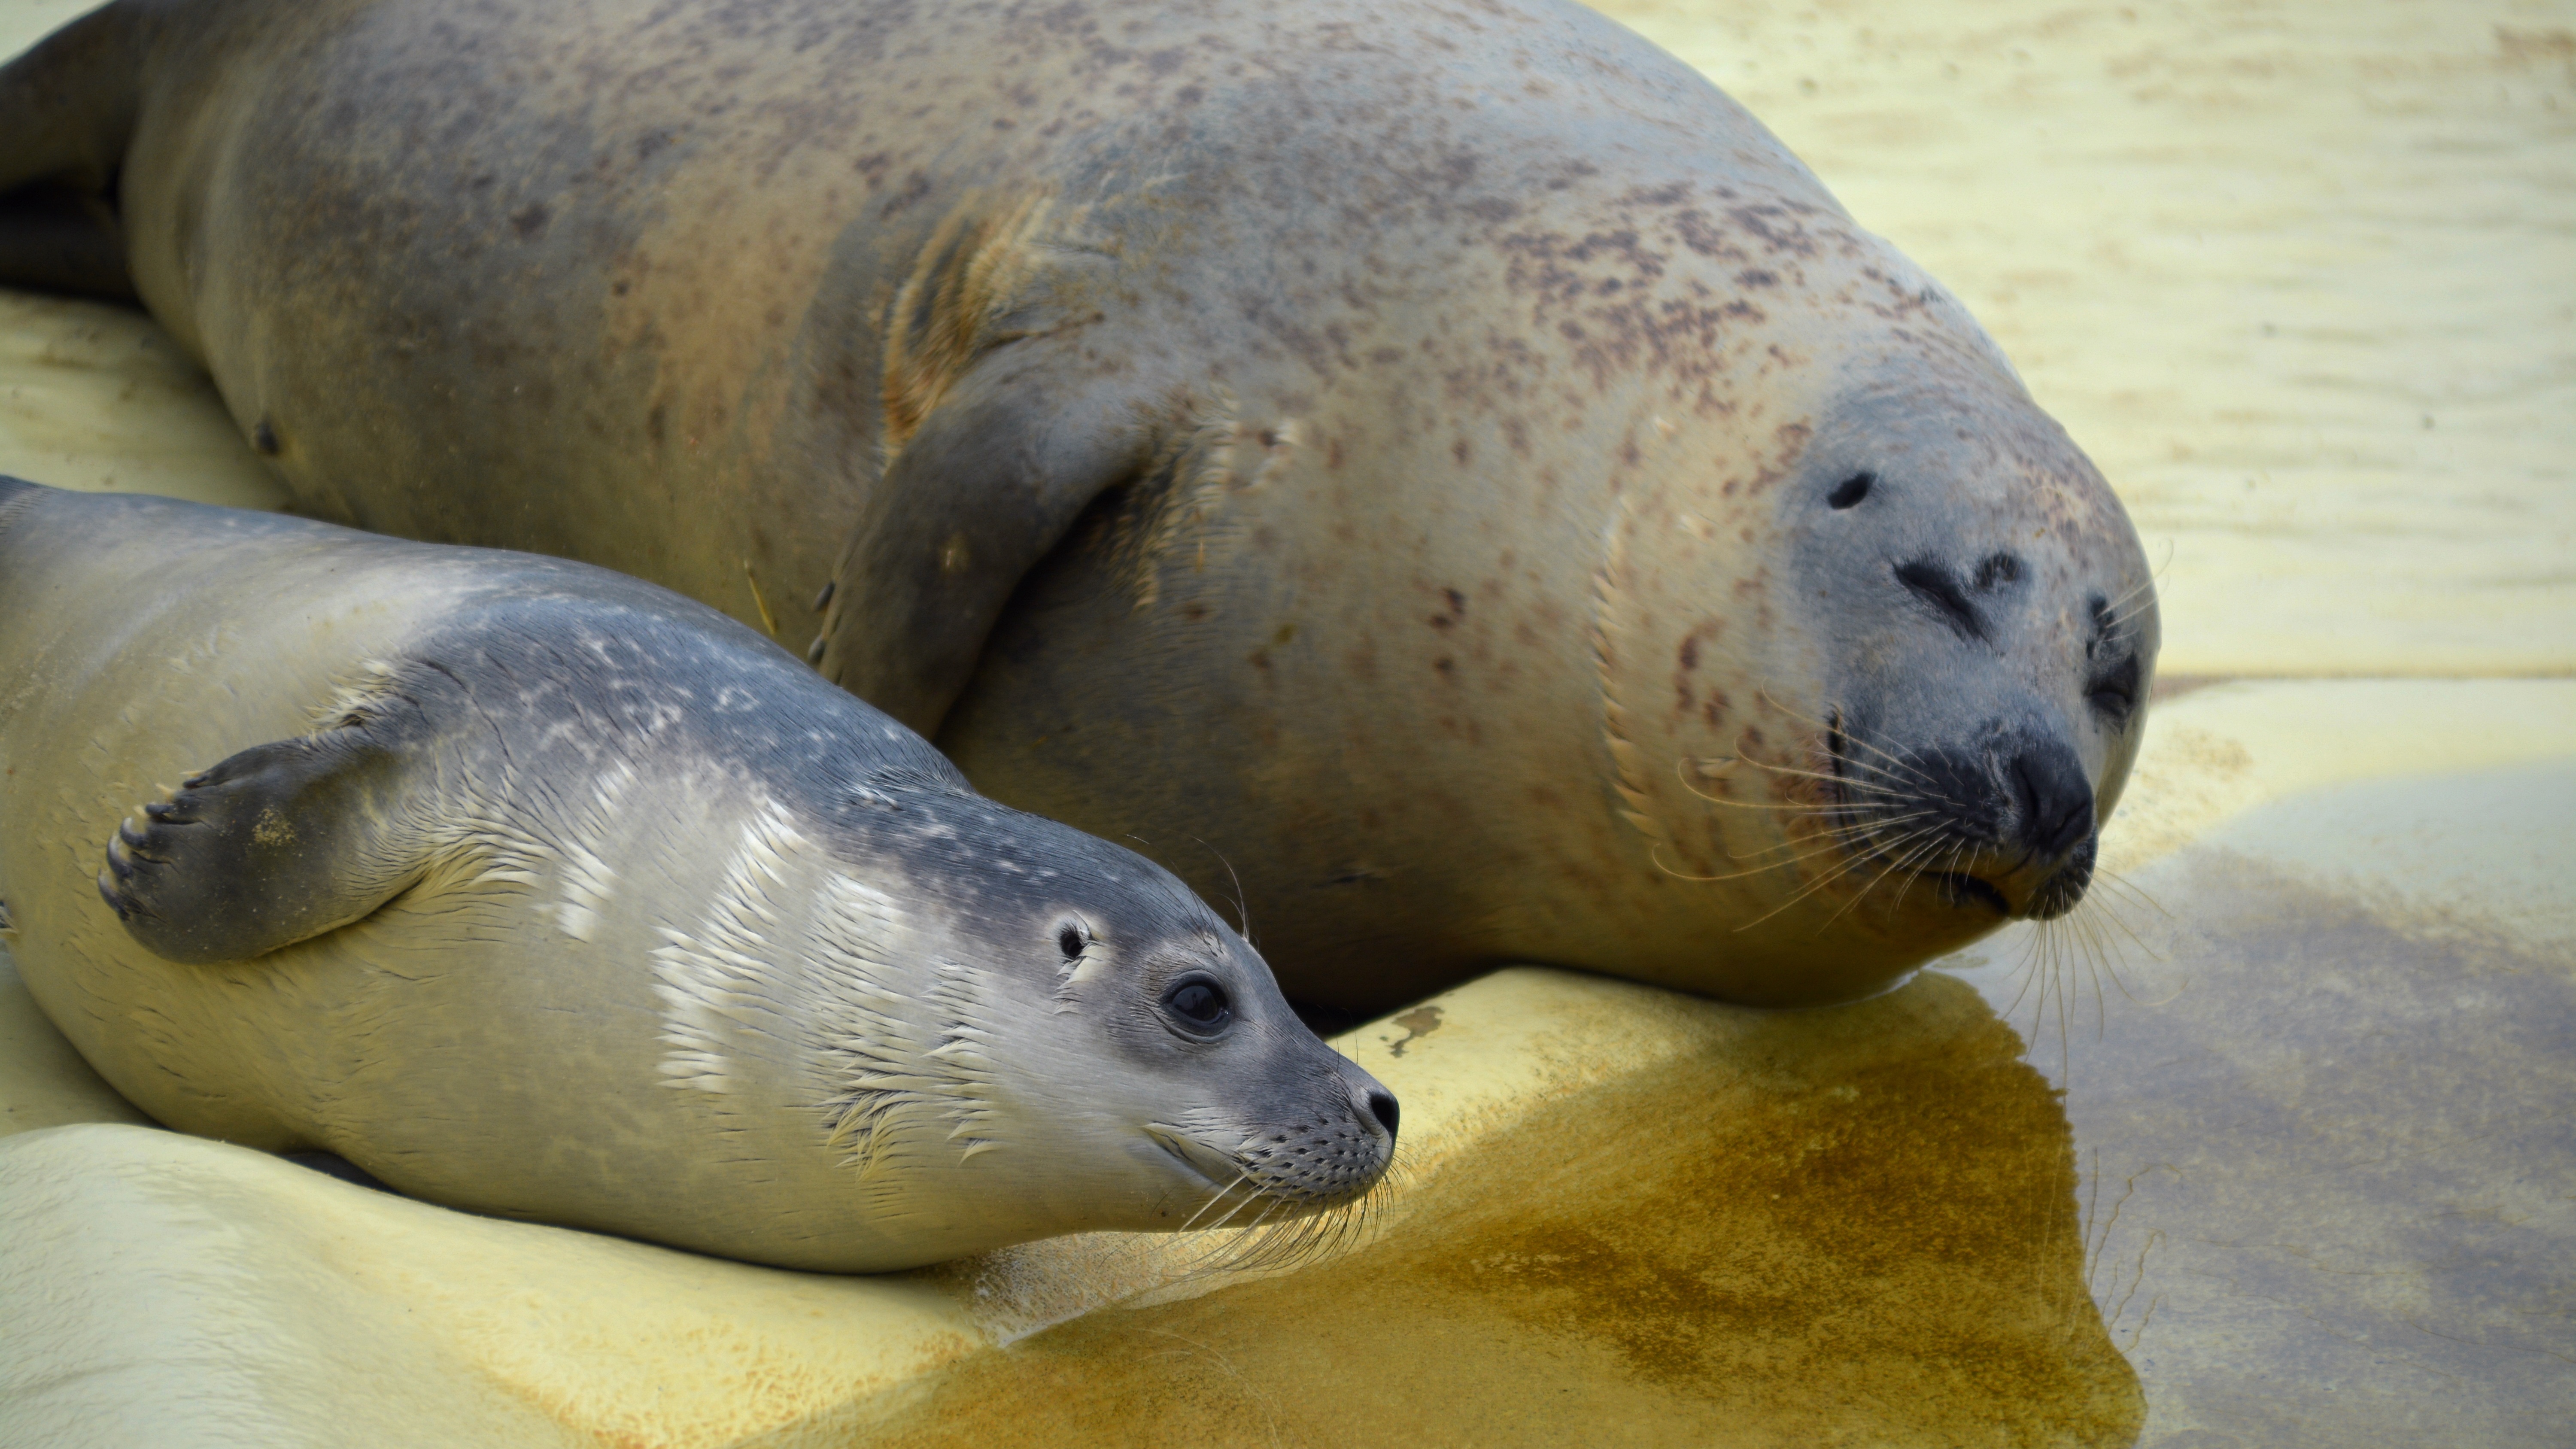
water, animal, wildlife, biology, mammal, seal, fauna, seals, vertebrate, howler, meeresbewohner, harbor seal, robbe, seal station, marine mammal, seal breeding station, marine biology, dugong